Dylan Scicluna

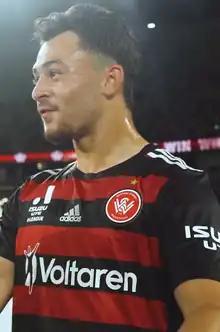
Scicluna with Western Sydney Wanderers in 2023

Dylan Dean Scicluna (born 10 June 2004) is a footballer who plays as a central midfielder for Western Sydney Wanderers. Born in Australia, he is a Malta youth international.